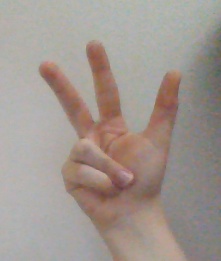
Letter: al